Massey-Harris Model 101

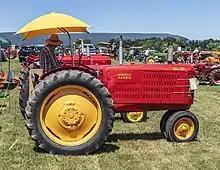
Massey-Harris Super 101 with louvered side cowling

The Massey-Harris Model 101 was a tractor built by Massey-Harris (later Massey Ferguson) from 1938 to 1946. Developed under the guidance of James S. Duncan, who gambled corporate losses would drop and won, the 101 introduced the Chrysler L-head inline six. The six would compete with Oliver's straight-six Model 70, while saving money on development of a whole new engine as well as taking advantage of Chrysler's existing parts and service network.